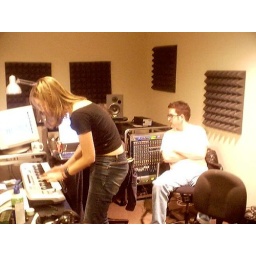
Renee recording keyboard for the Seven Cliques EP at Eric's office in Austin, TX.